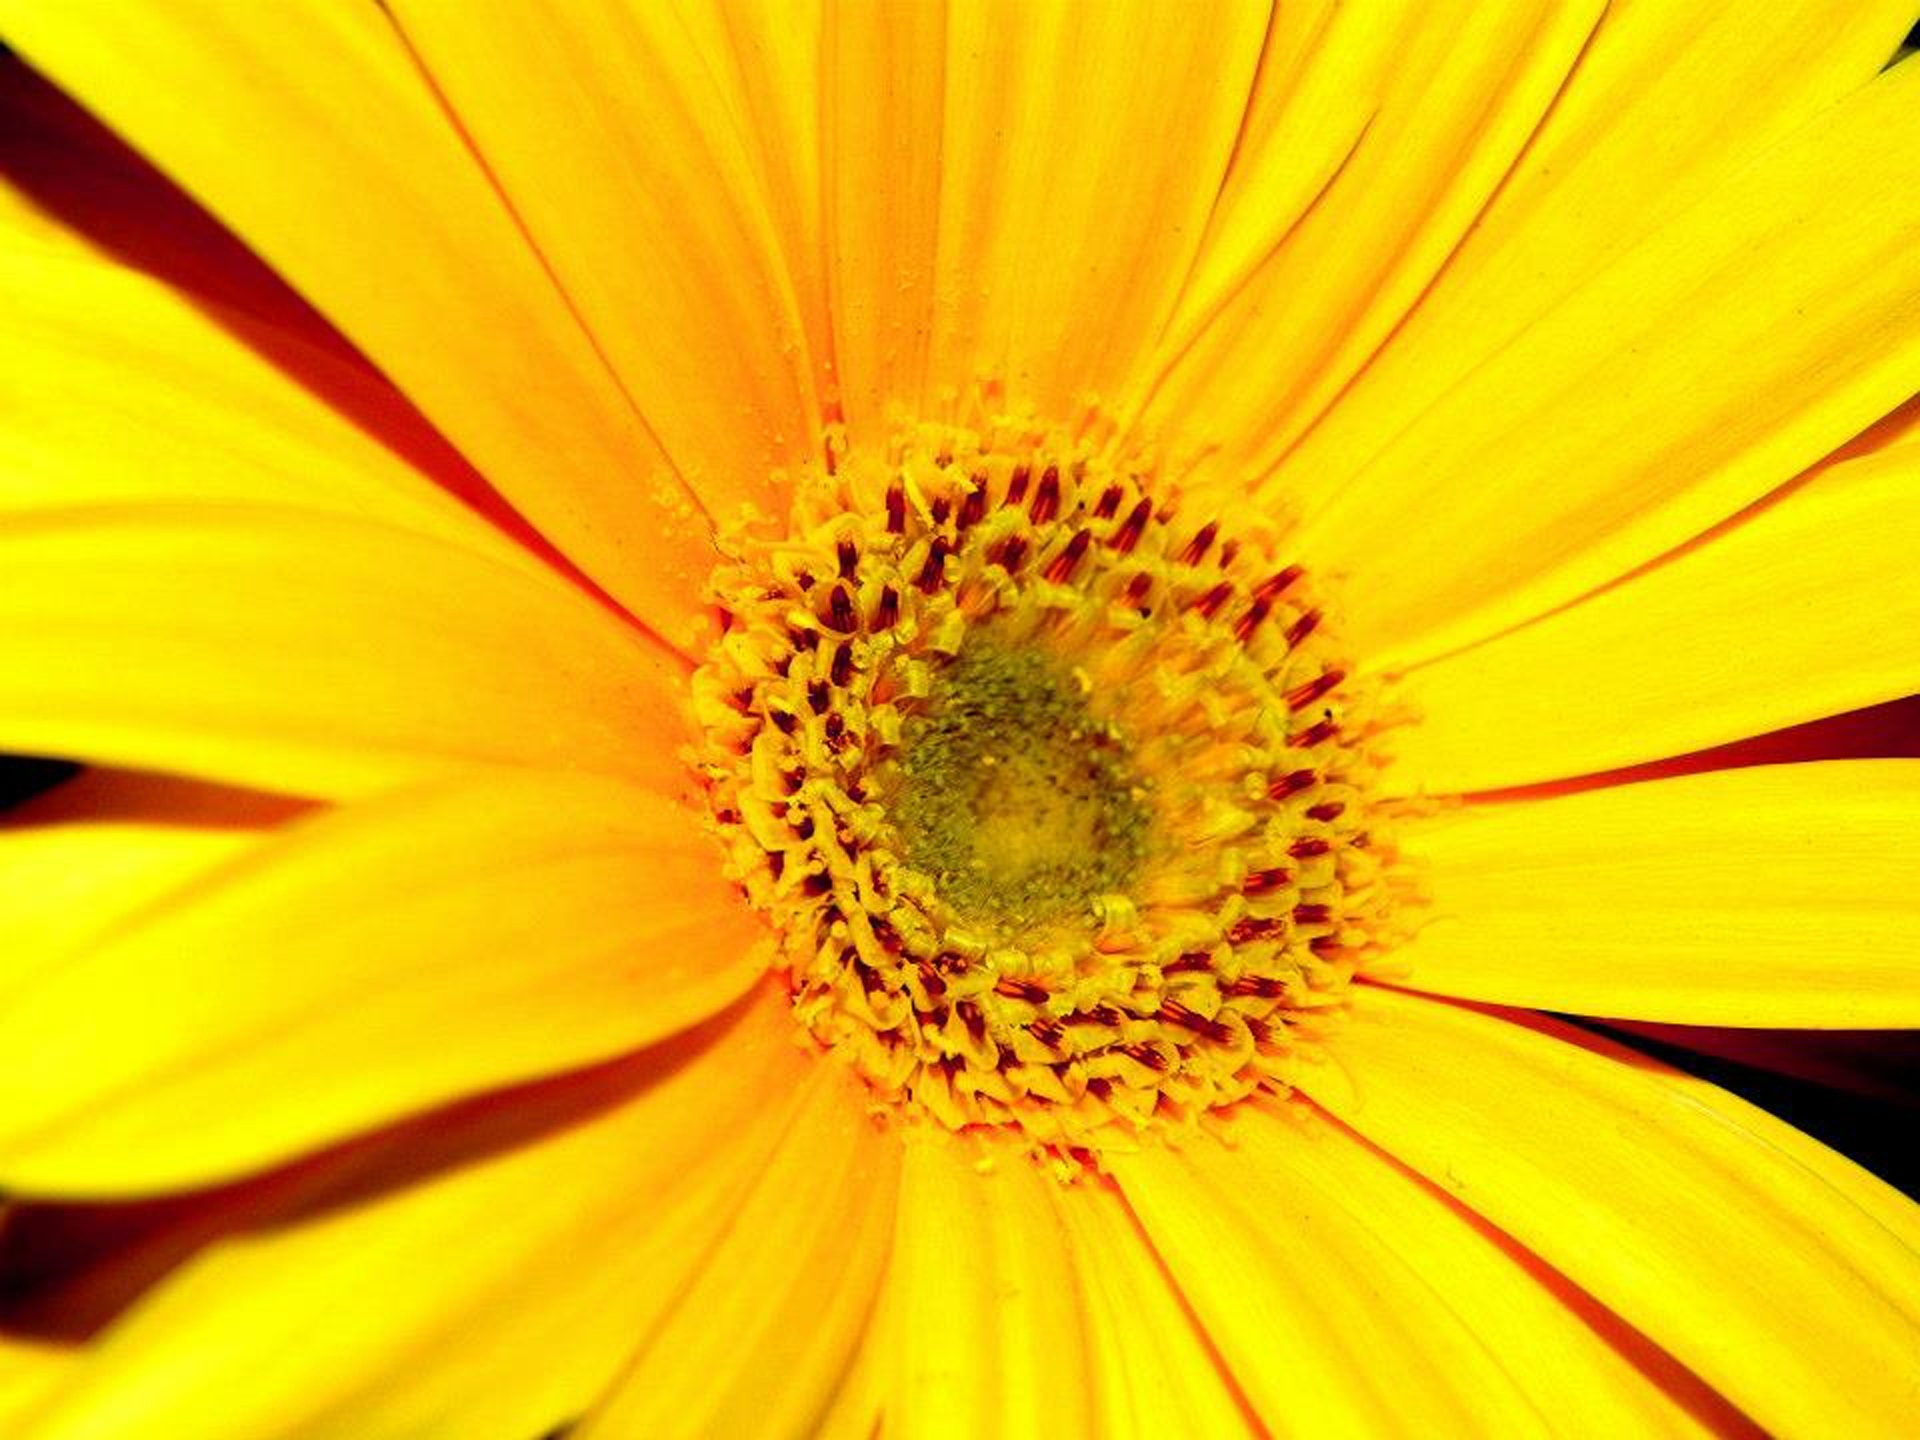
nature, plant, field, photography, flower, petal, vase, spring, yellow, garden, flora, sunflower, yellow flower, flowers, close up, sunny, petals, gerbera, macro photography, flowering plant, daisy family, annual plant, plant stem, land plant